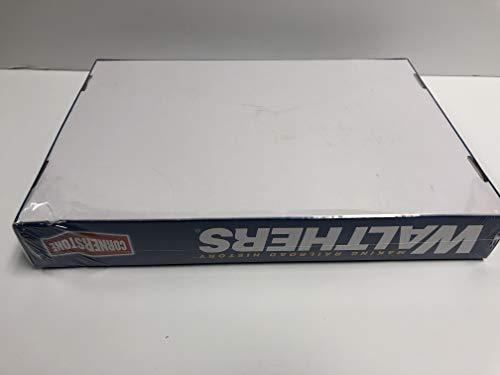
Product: Walthers, Inc. Trackside Oil Dealer with Storage Tanks Kit
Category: Toys & Games | Hobbies | Trains & Accessories | Accessories | Buildings & Structures
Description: Parts for five tanks, plus piping and other details.
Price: $42.06